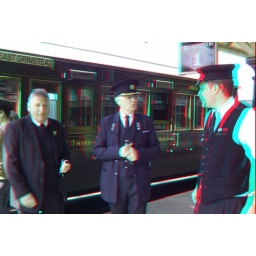
Station Master and porters Bluebell railway in anaglyph 3D stereo red cyan glasses to view